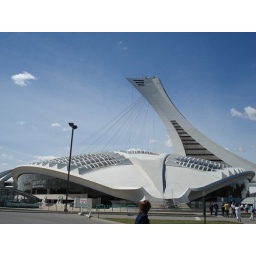
it houses exhibits about the 4 climates of the americas and the animals that live in them